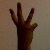
The image shows a hand gesture representing the number 6 in Indian Sign Language.